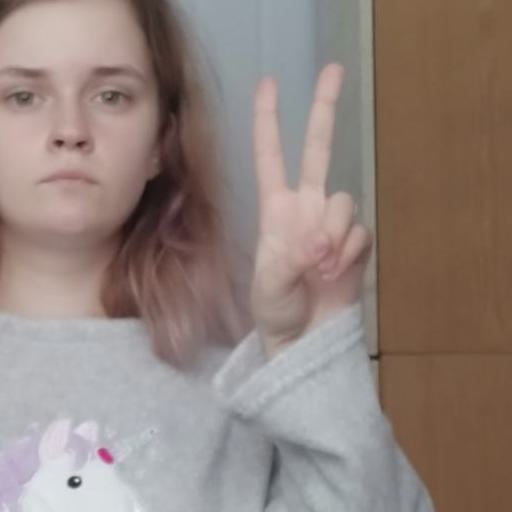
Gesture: peace